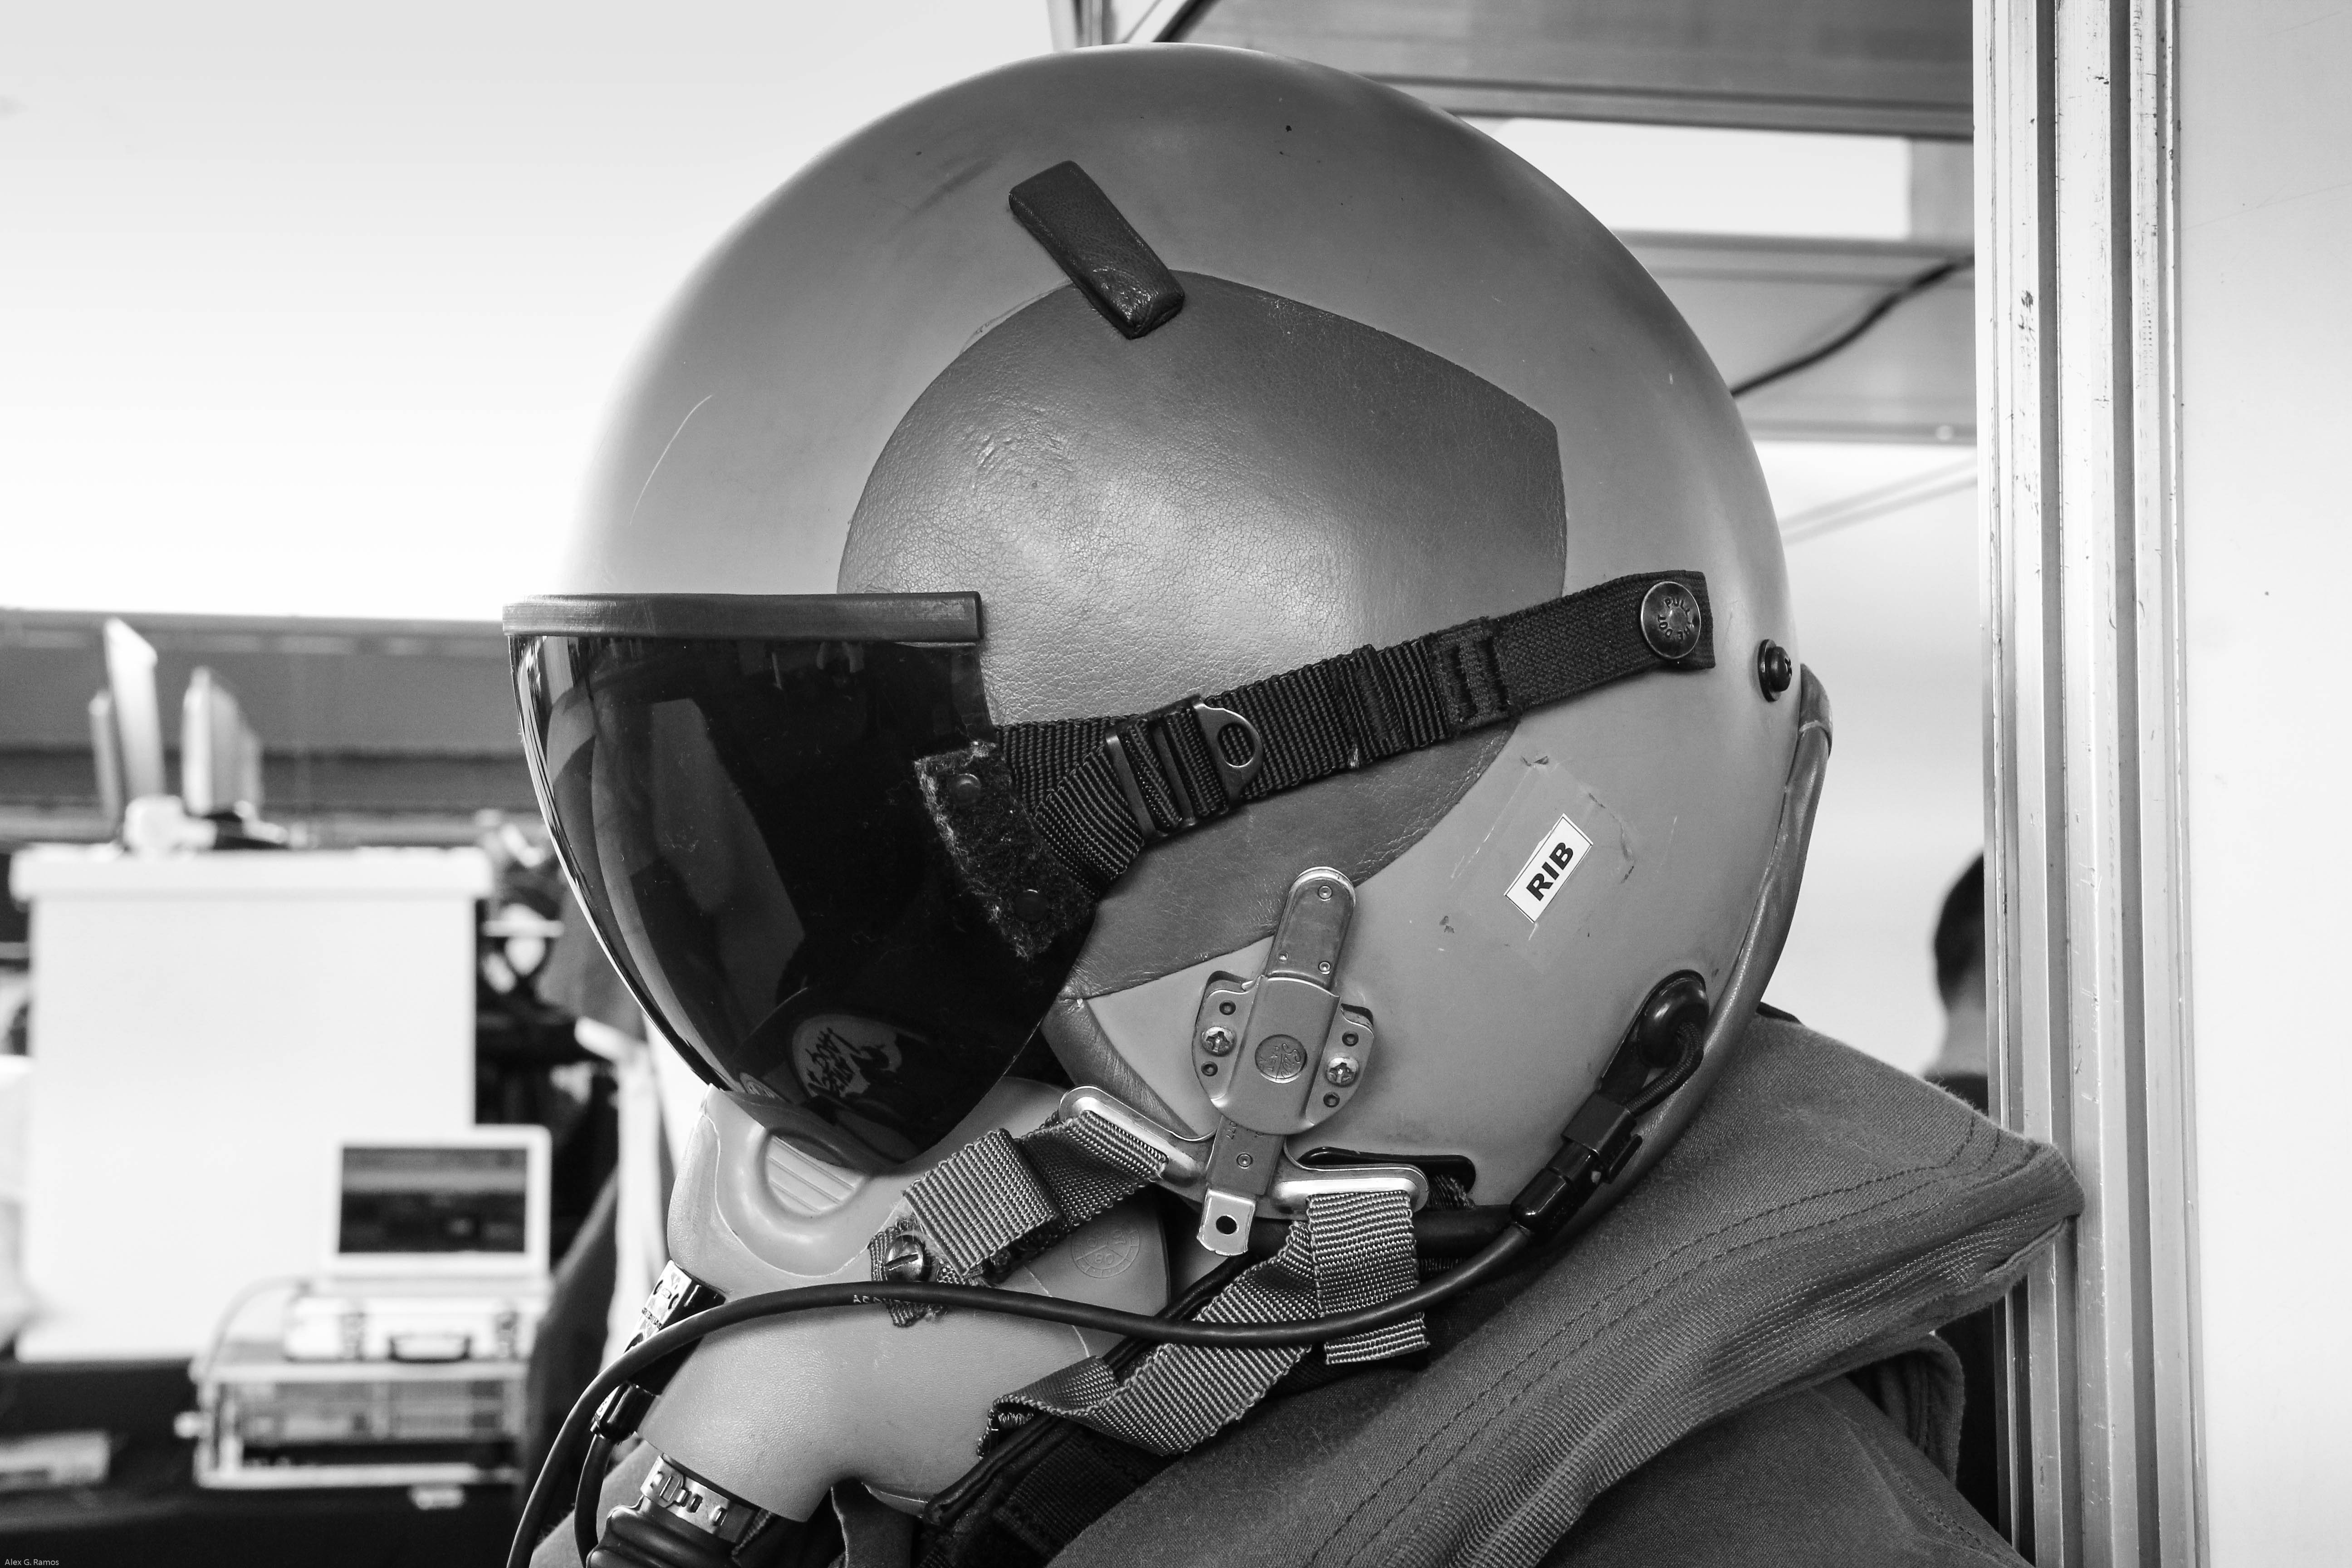
black and white, white, photography, plane, jet, clothing, black, monochrome, headgear, sports equipment, helmet, costume, football helmet, monochrome photography, personal protective equipment, football equipment and supplies, protective equipment in gridiron football